Pattern recognition (psychology)

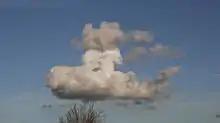
Whale, submarine or sheep?

The human tendency to see patterns that do not actually exist is called apophenia. Examples include the Man in the Moon, faces or figures in shadows, in clouds, and in patterns with no deliberate design, such as the swirls on a baked confection, and the perception of causal relationships between events which are, in fact, unrelated. Apophenia figures prominently in conspiracy theories, gambling, misinterpretation of statistics and scientific data, and some kinds of religious and paranormal experiences. Misperception of patterns in random data is called pareidolia. Recent researches in neurosciences and cognitive sciences suggest to understand 'false pattern recognition', in the paradigm of predictive coding.